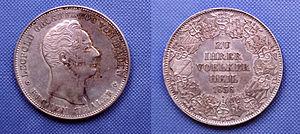
Le Zollverein, littéralement « union douanière allemande » est une union douanière et commerciale entre États allemands dont l'acte fondateur est signé le 22 mars 1833 et qui entre en fonction le 1ᵉʳ janvier 1834.